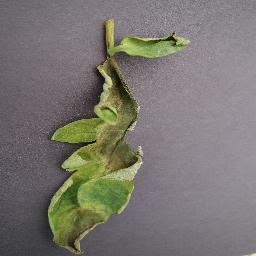
Label: Tomato___Late_blight